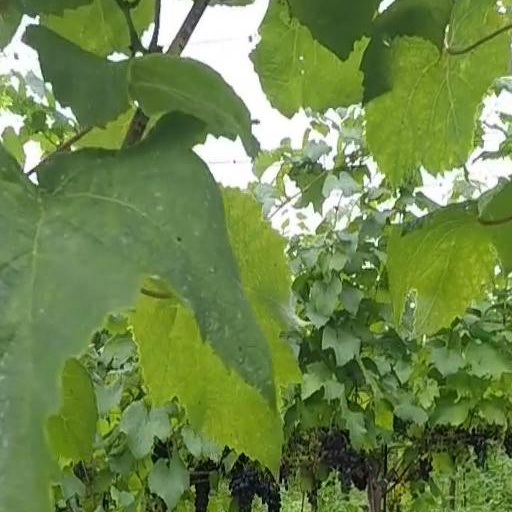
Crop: grape